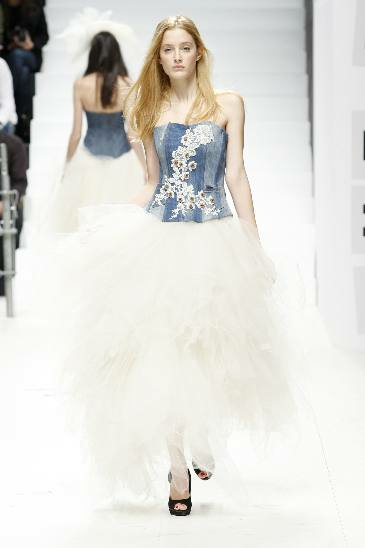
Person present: No